Philosophical skepticism

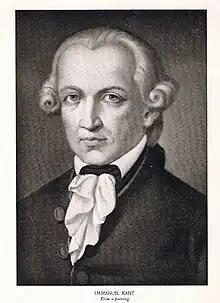
Kant

Pierre Bayle was a French philosopher in the late 17th century that was described by Richard Popkin to be a "supersceptic" who carried out the sceptic tradition to the extreme. Bayle was born in a Calvinist family in Carla-Bayle, and during the early stage of his life, he converted into Catholicism before returning to Calvinism. This conversion between religions caused him to leave France for the more religiously tolerant Holland where he stayed and worked for the rest of his life.